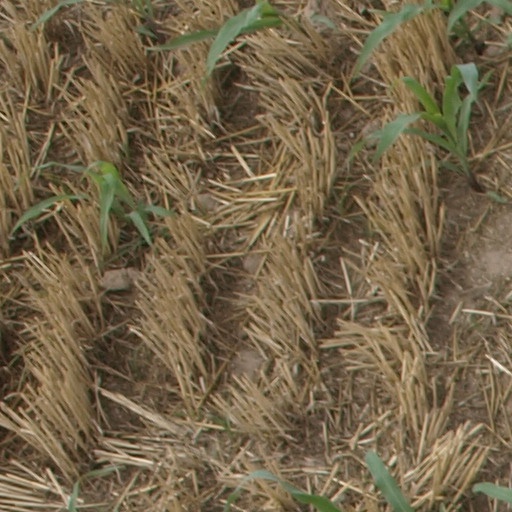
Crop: maize; corn